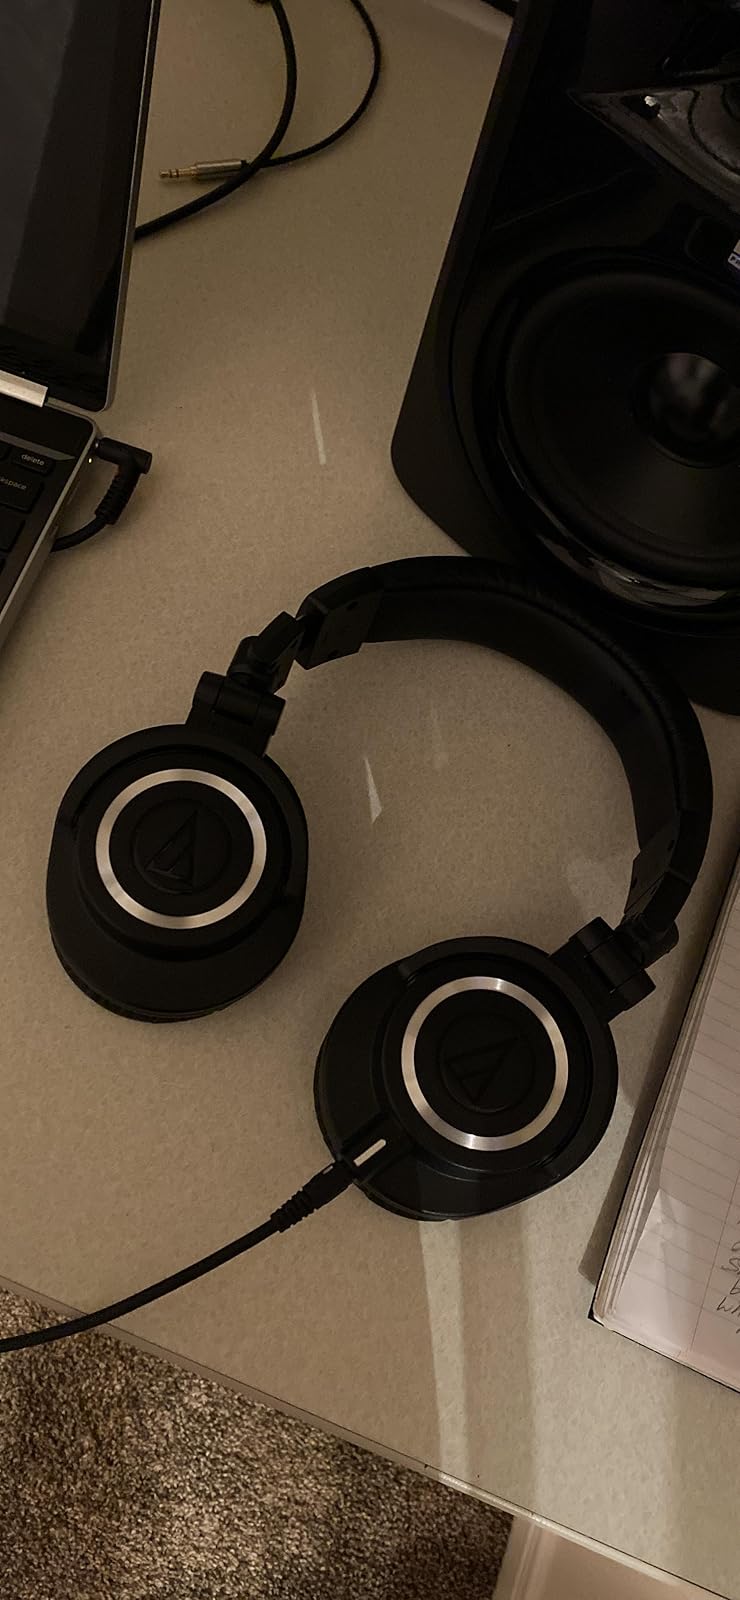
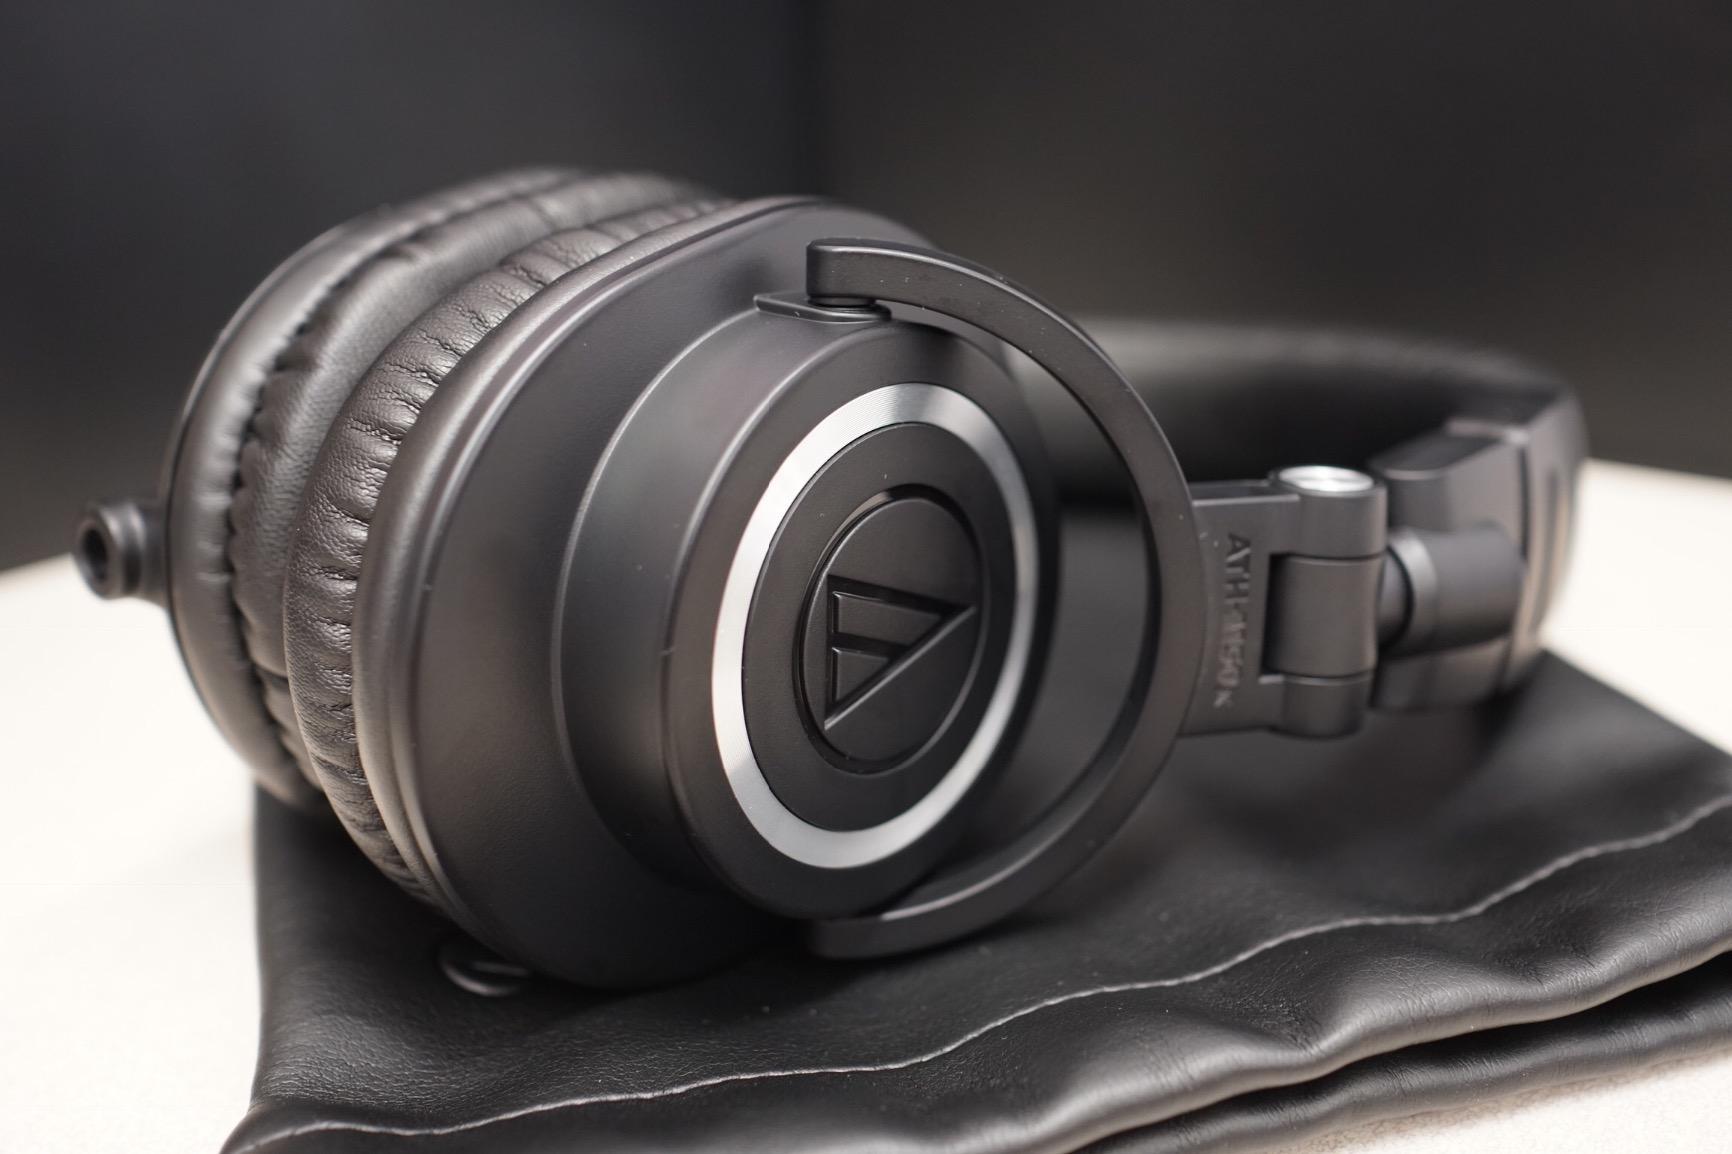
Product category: headphones
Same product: yes